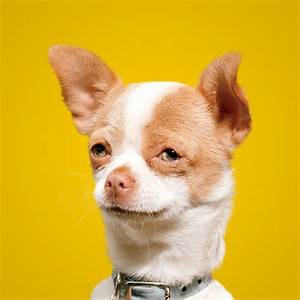
Label: dog